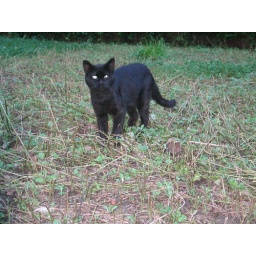
I saw this little black cat in Brighton Beach today.